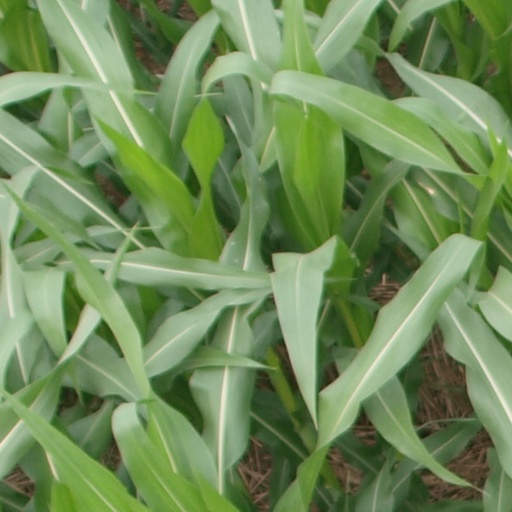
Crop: maize; corn